Topoľčany

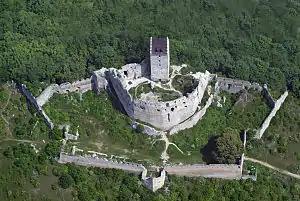
Castle of Topoľčany

During the 12th and 13th centuries, Topoľčany was owned by the Csak family, its best-known member being Matthew III Csák. In the 15th century, the castle was conquered and held by the Hussites for 3 years, who returned it for a fee of 9,000 ducats in 1434. In 1443 the countryside was pillaged by a rogue noble who had captured the castle, but was later evicted by the king and sent to Moravia. In the same year, and again in 1444, the town (and much of Carpathia) was struck by an earthquake.